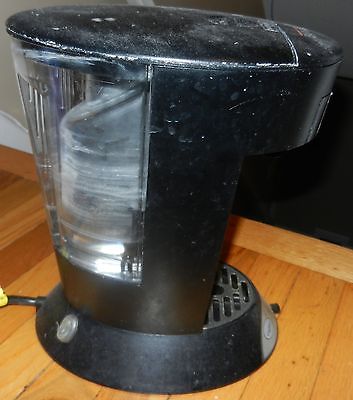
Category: coffee maker